Ujō Noguchi

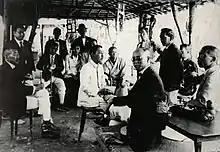
Noguchi visiting Valley in 1927

In 1919, Noguchi published the poetry collection ("Urbanity and pastoral"), returning to the literary circle. That same year, the magazine (Later to be called "Kin no Hoshi") was founded, and through the referral of , Ujō was able to publish a series of children's songs beginning in November. Teaming up with such composers as Shinpei Nakayama, and Nagayo Motoori, and the prolific but obscure , Noguchi wrote a number of classic songs of lasting fame.